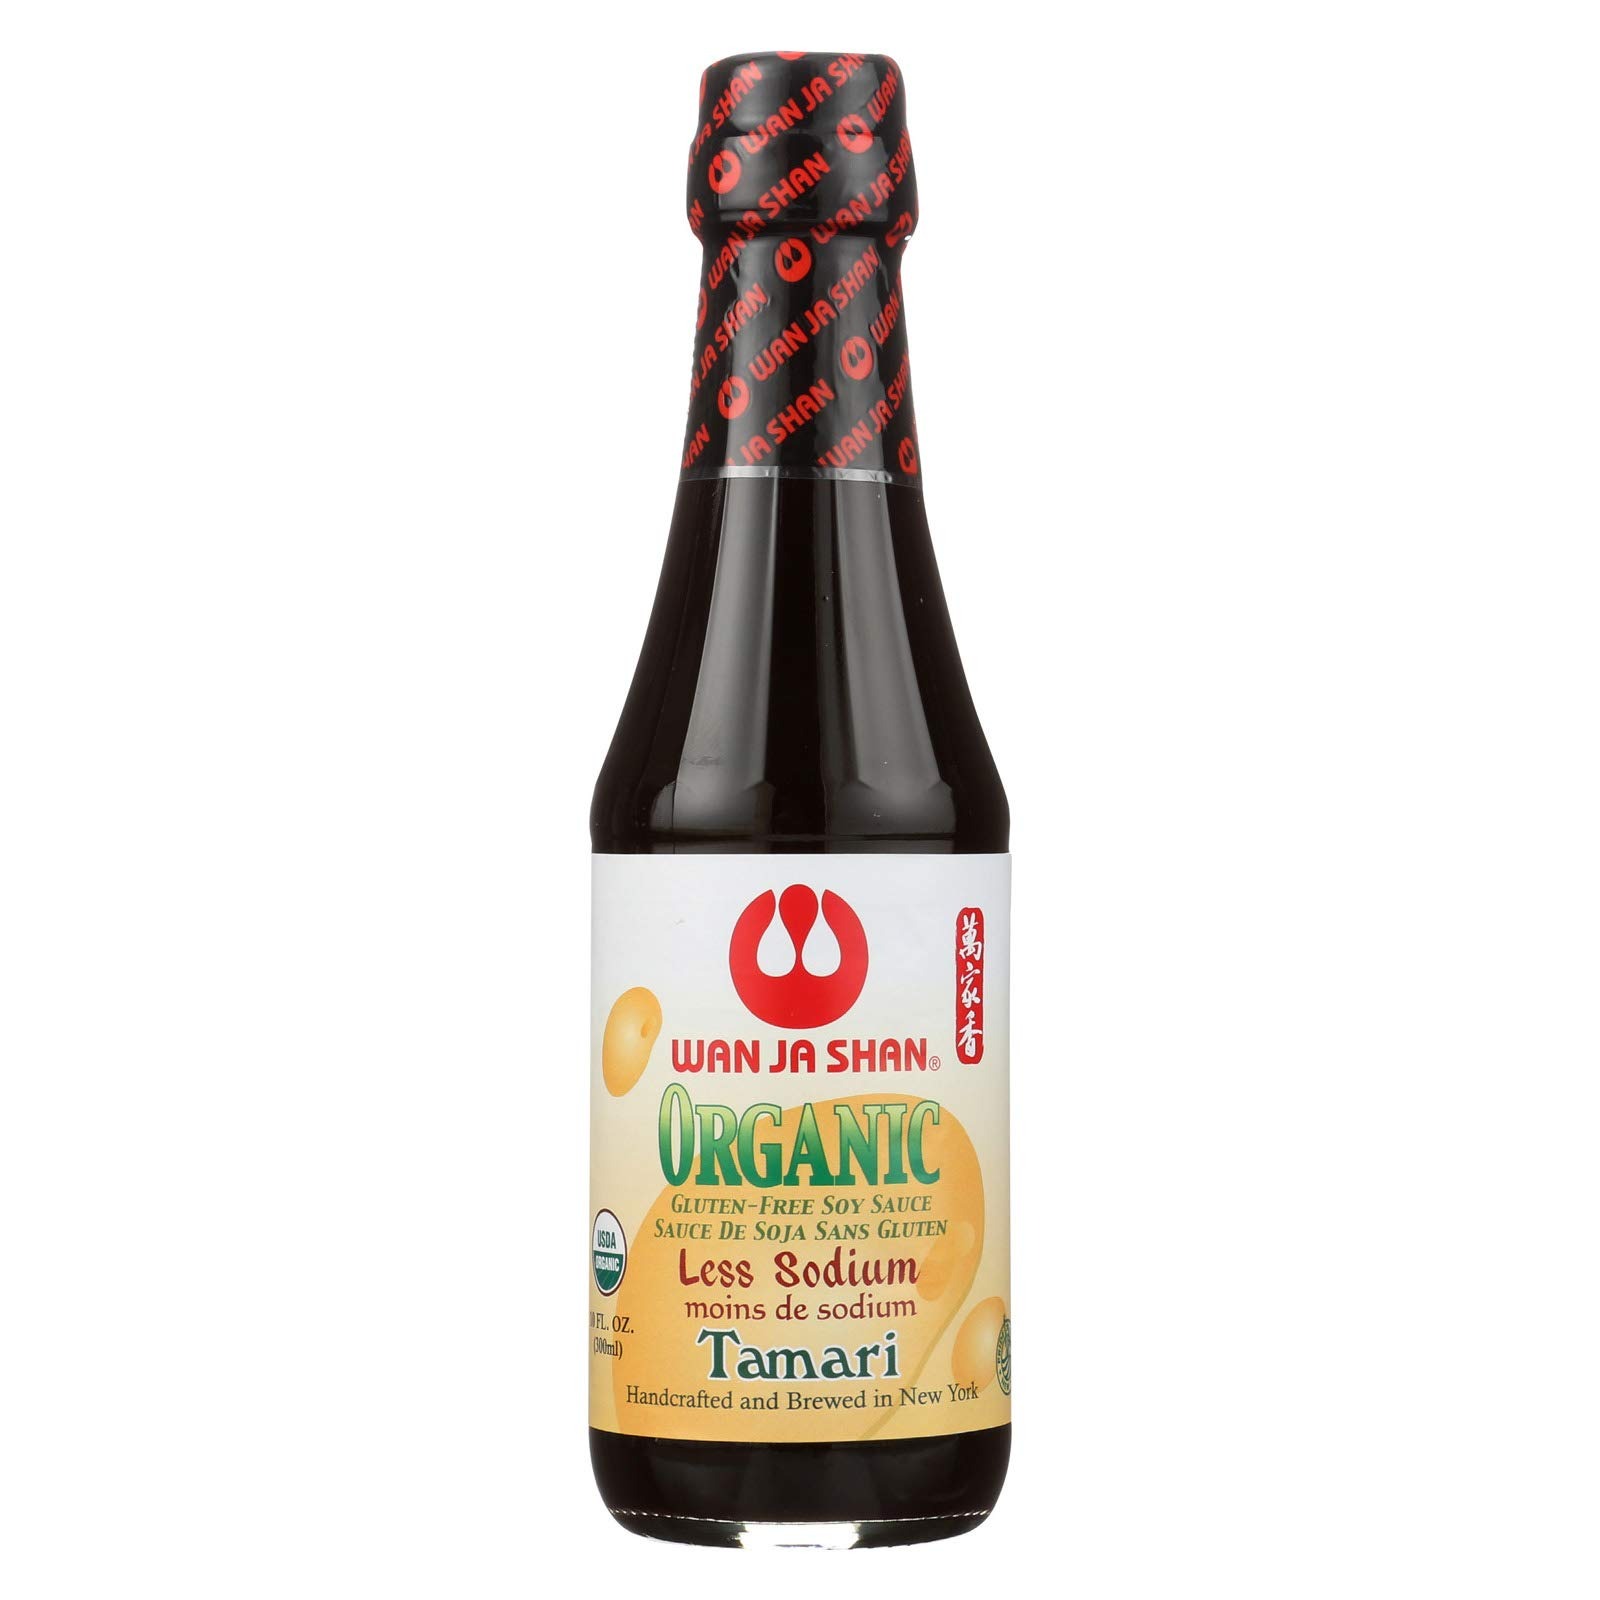
Item Name: Tamari, ,Ls,Gf
Bullet Point 1: Oganic wheat-free less sodium tamari soy sauce
Bullet Point 2: Naturally brewed organic soy sauce
Bullet Point 3: Gluten free
Bullet Point 4: With organic ingredients
Bullet Point 5: Made in the U.S.A.
Product Description: Wan Ja Shan Organic Wheat-Free Tamari is naturally brewed from organic whole soybeans without any added artificial colors, flavors, or preservatives. The traditional brewing process is extended up to one year, creating an even richer flavor, taste, and aroma. Tamari Soy Sauce is ideal for barbecuing and also makes an excellent dipping sauce for seafood. Certificates/Compliance: USDA & QAI Certified; EU compliant; Kosher (Parve) Country of origin: the U.S.A.
Value: 12.0
Unit: Count

Price: 5.49